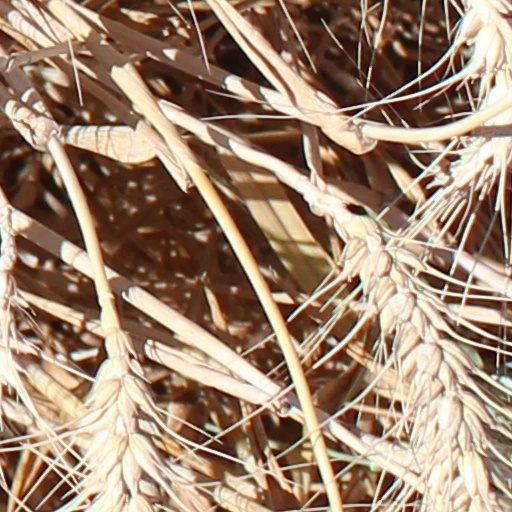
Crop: wheat